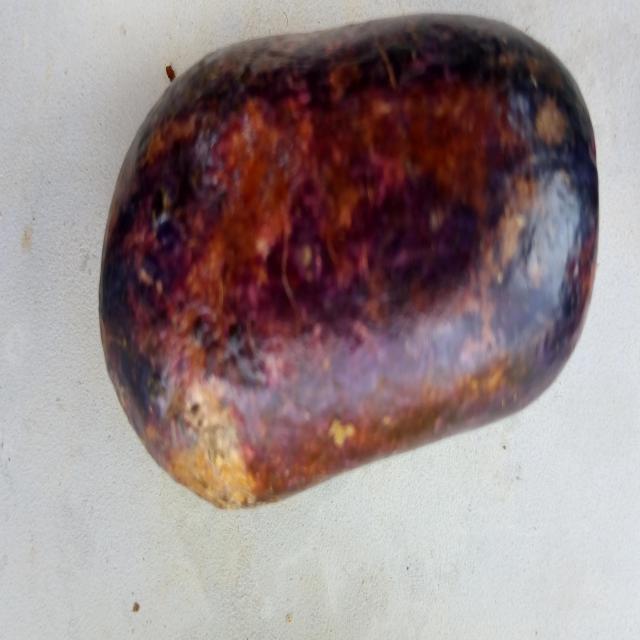
Plum grade: bruised